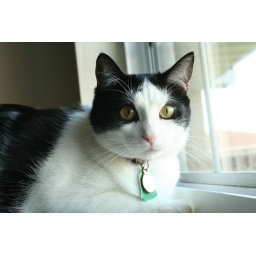
She just looked too darn cute sitting by the window. She is probably thinking: crazy mamma, always taking photos!